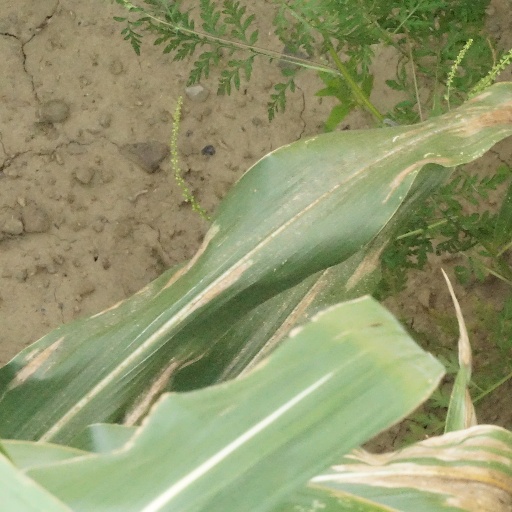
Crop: maize; corn